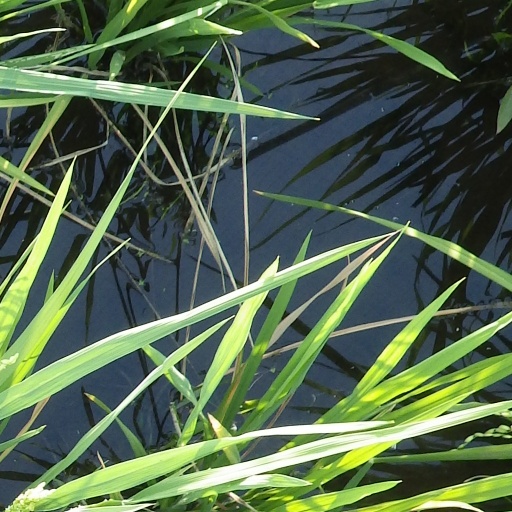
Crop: rice